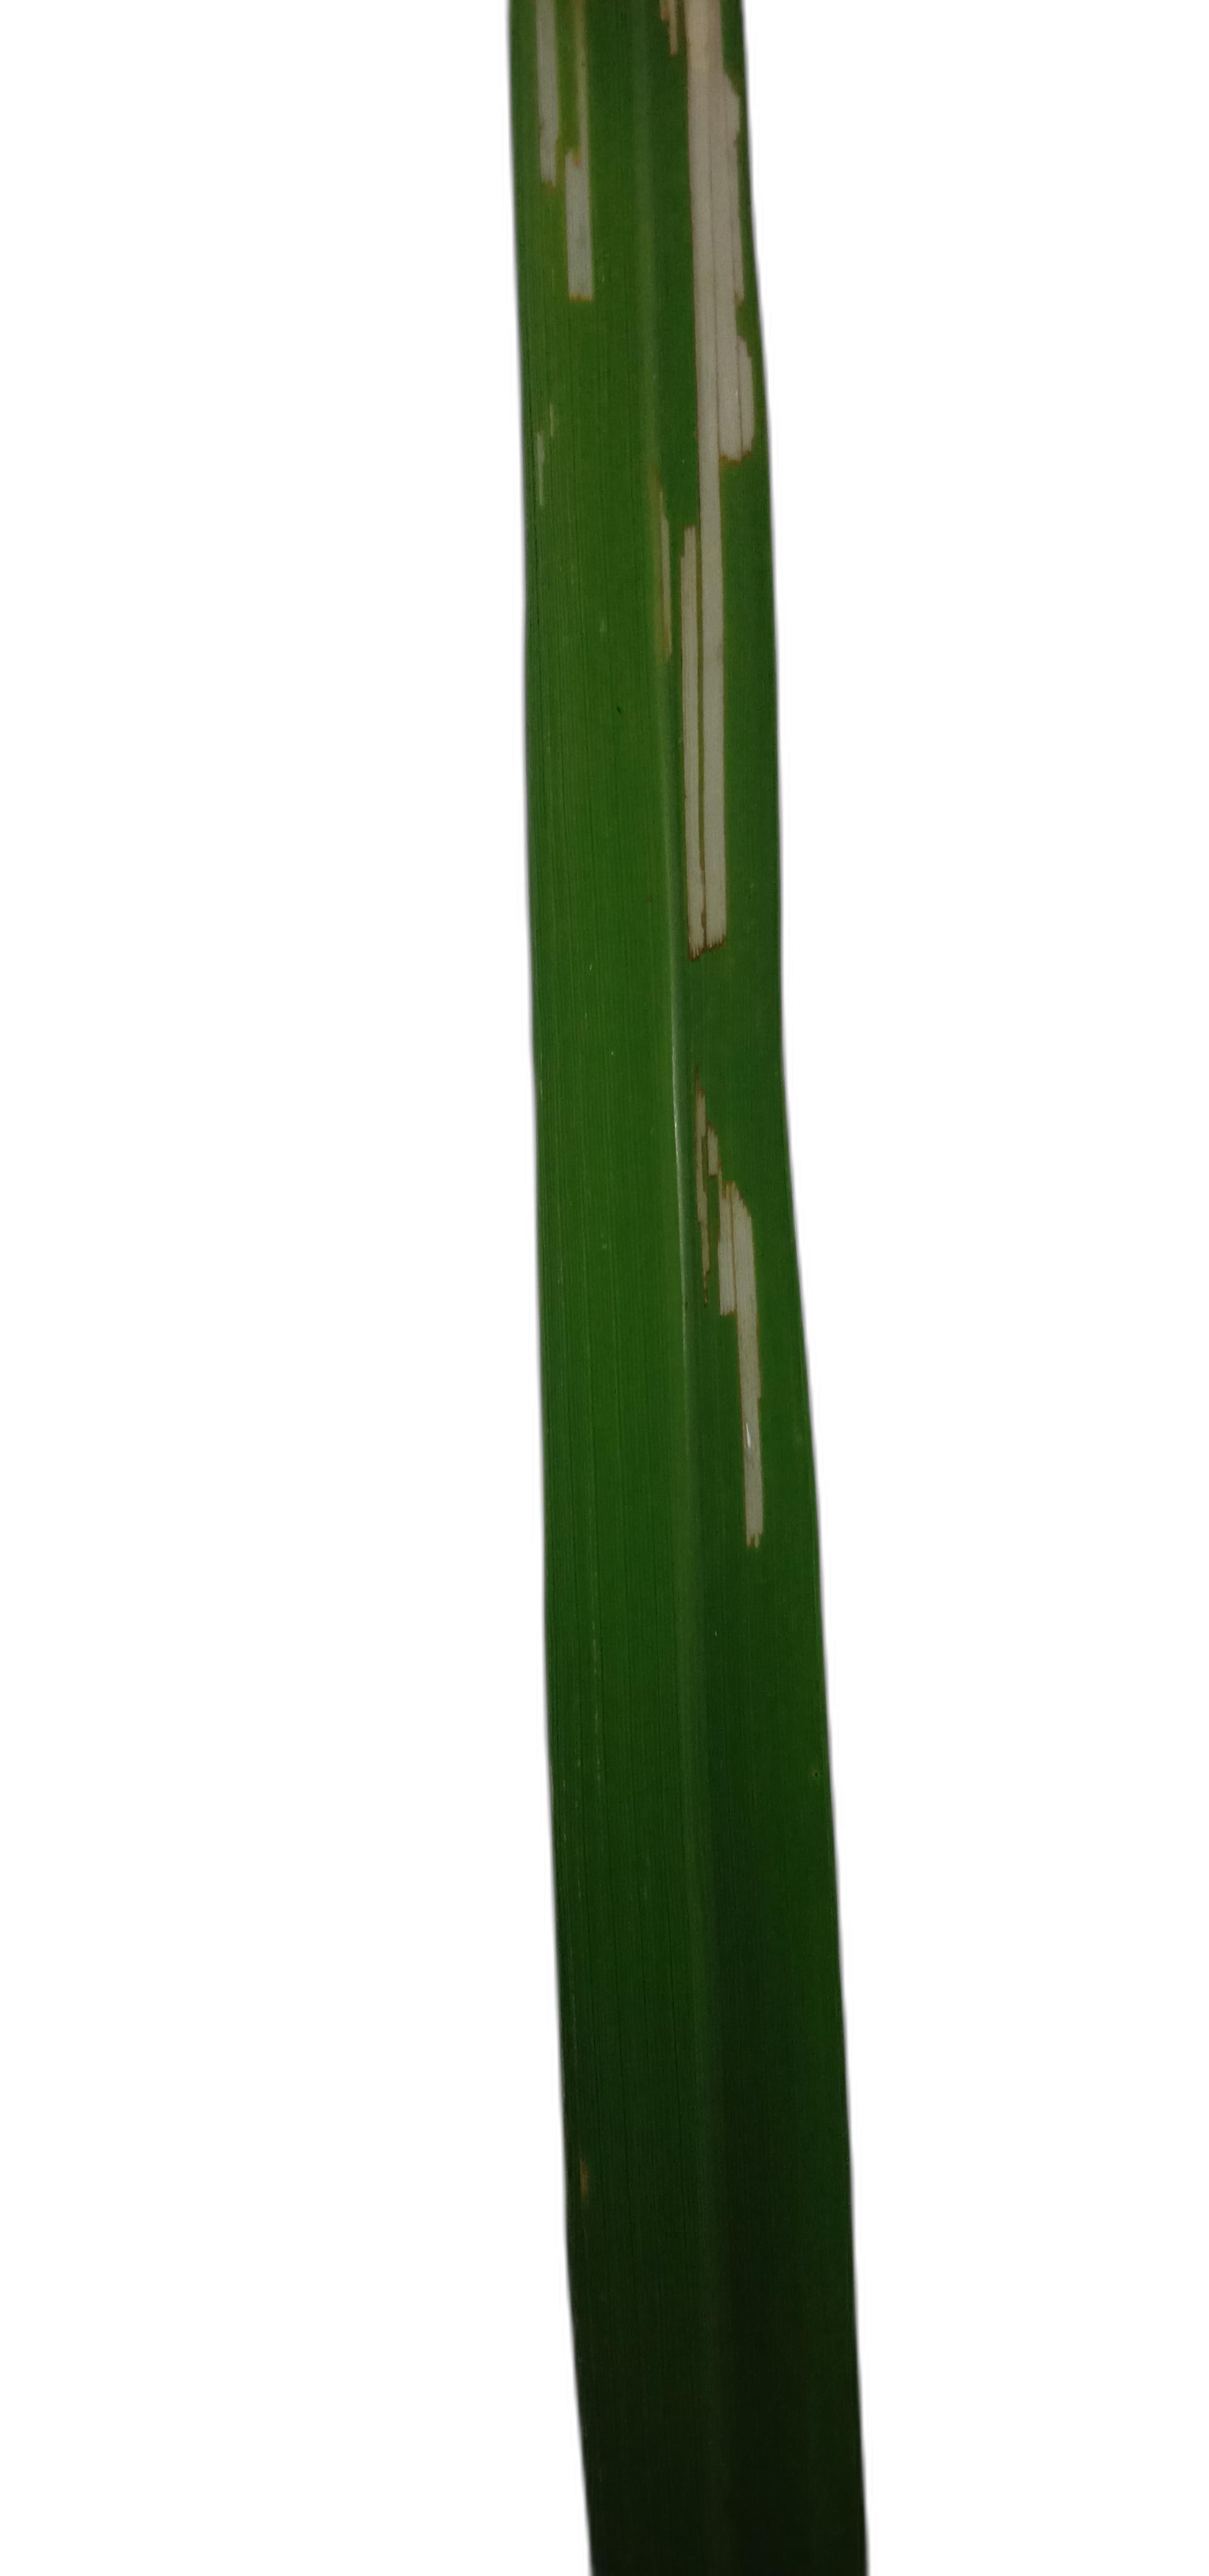
Label: Rice Leaffolder